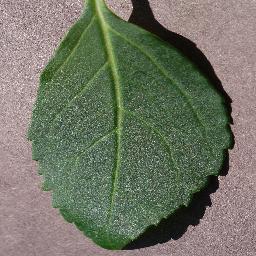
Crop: cherry
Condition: (including_sour)_healthy